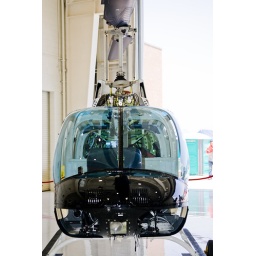
LAPD Jet Ranger in the new black and white paint scheme @ Van Nuys Open House